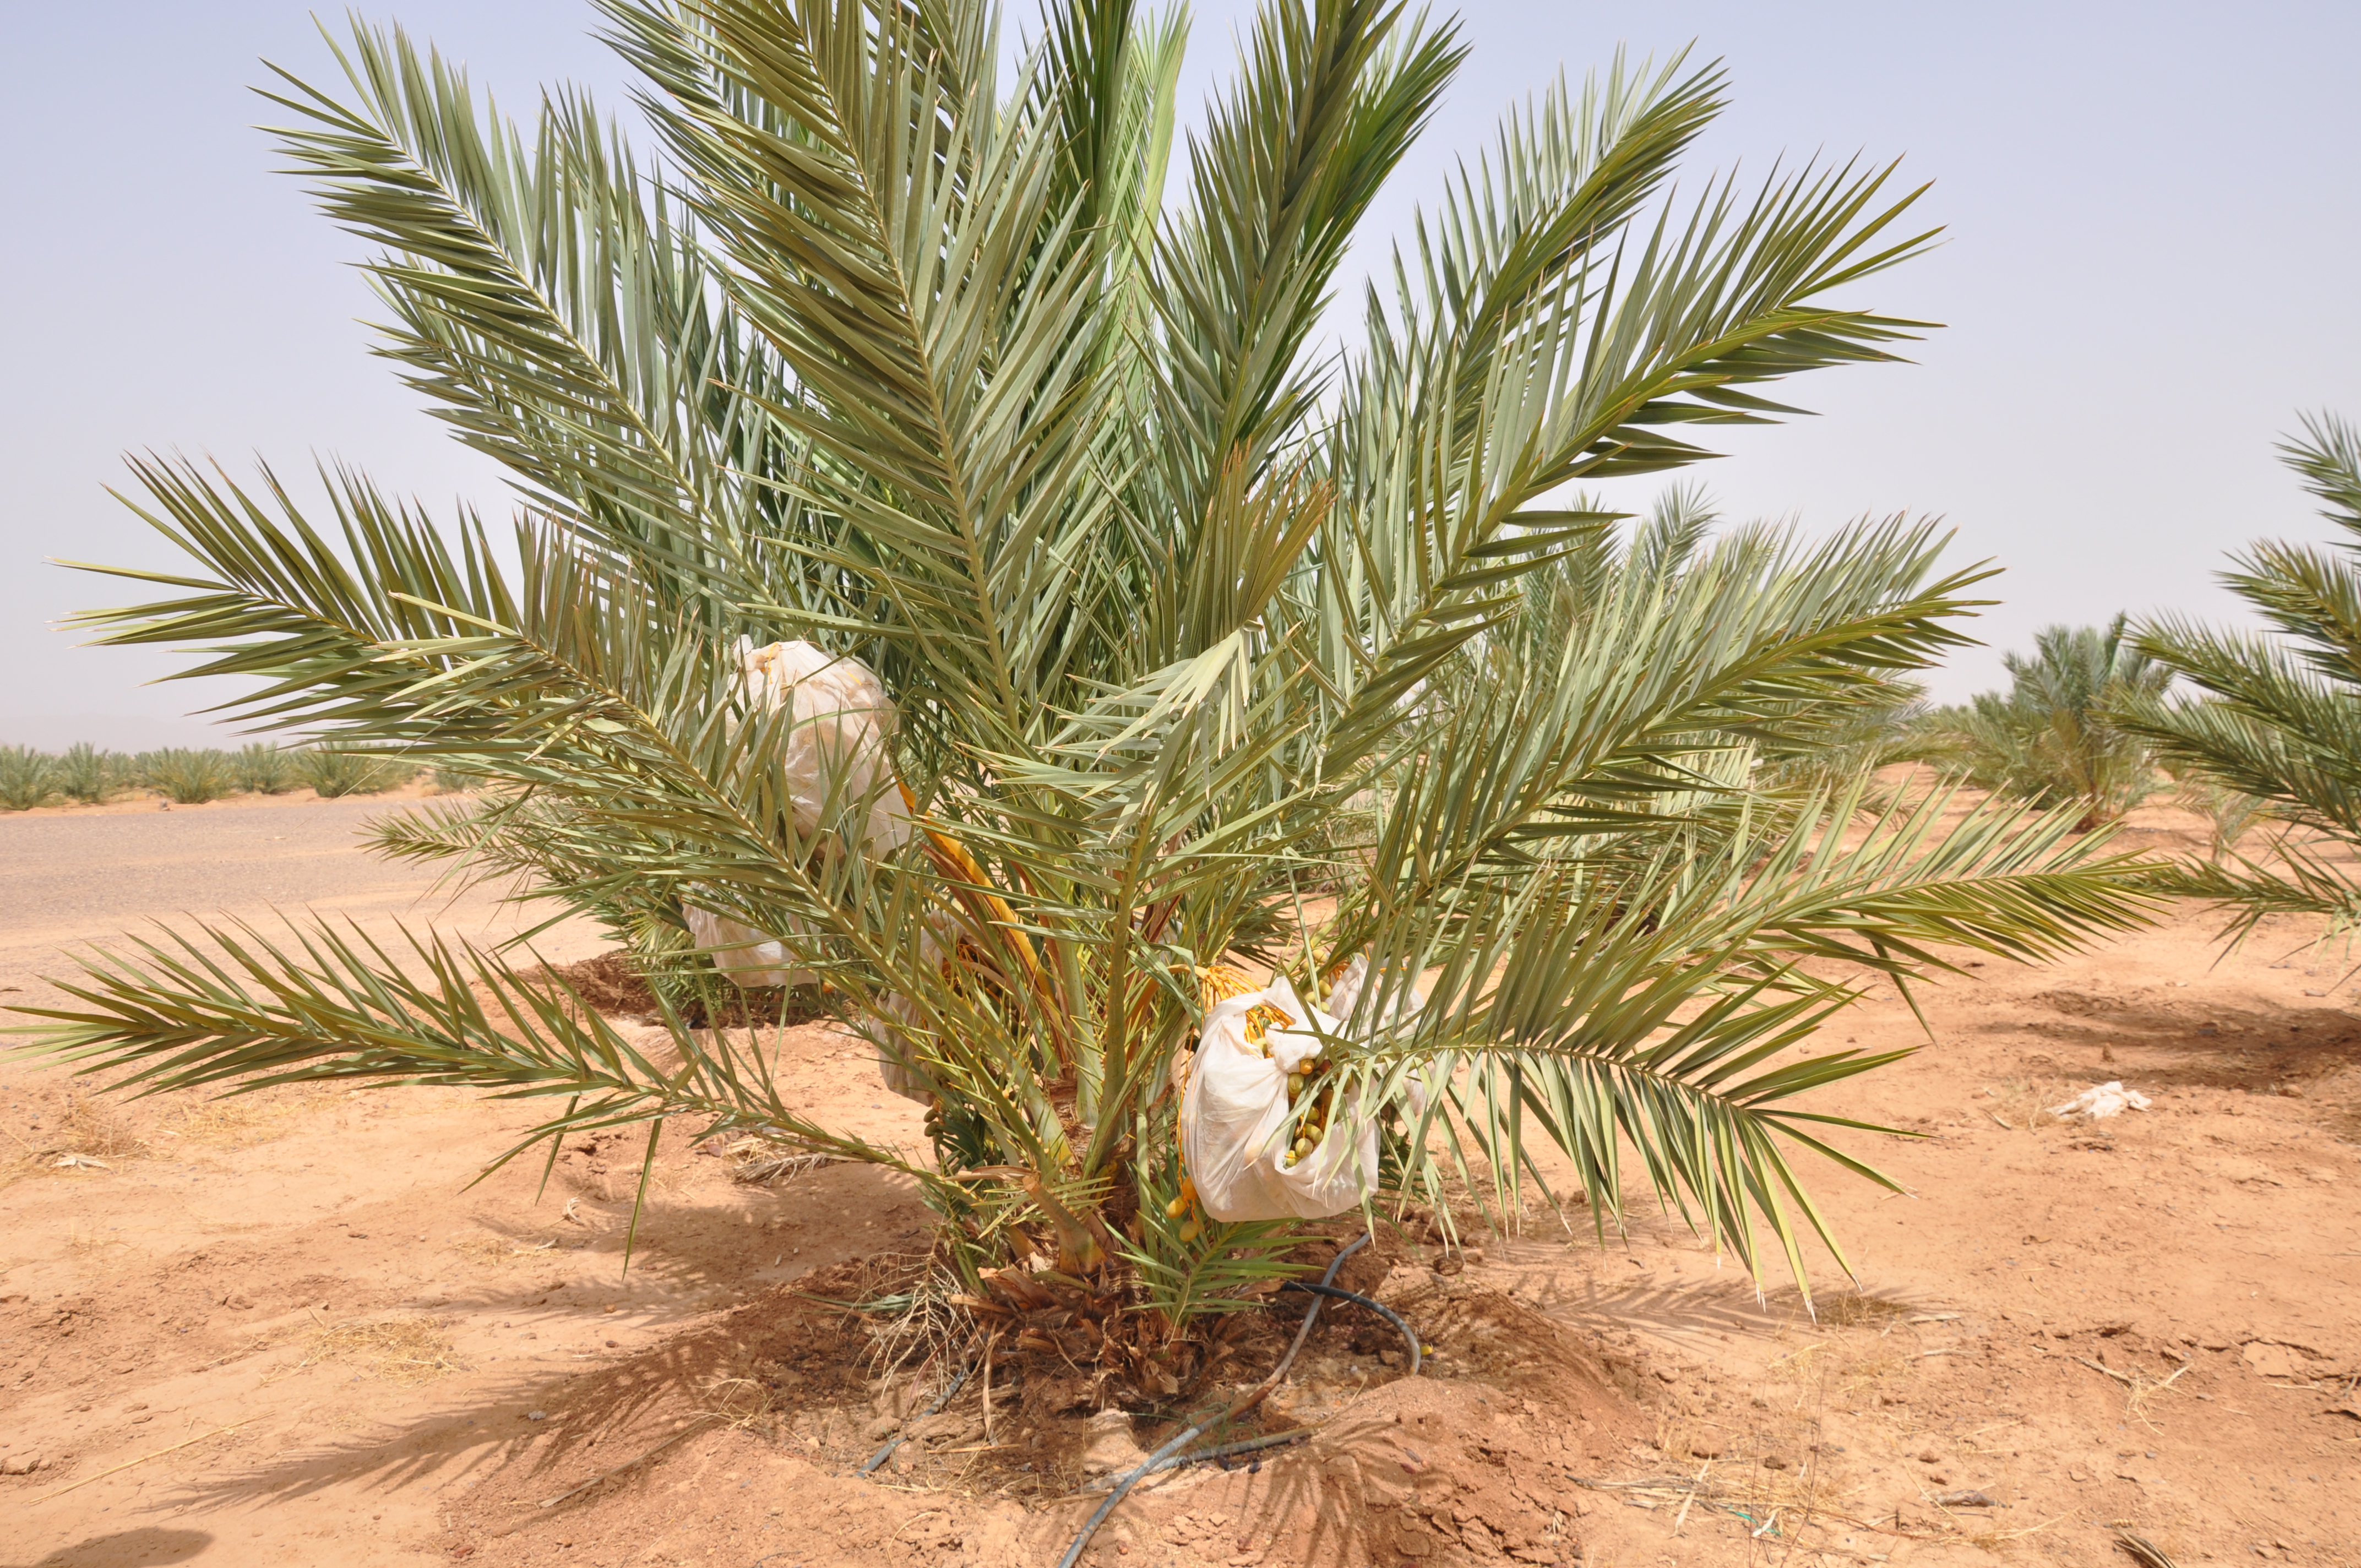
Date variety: Boumajhoul